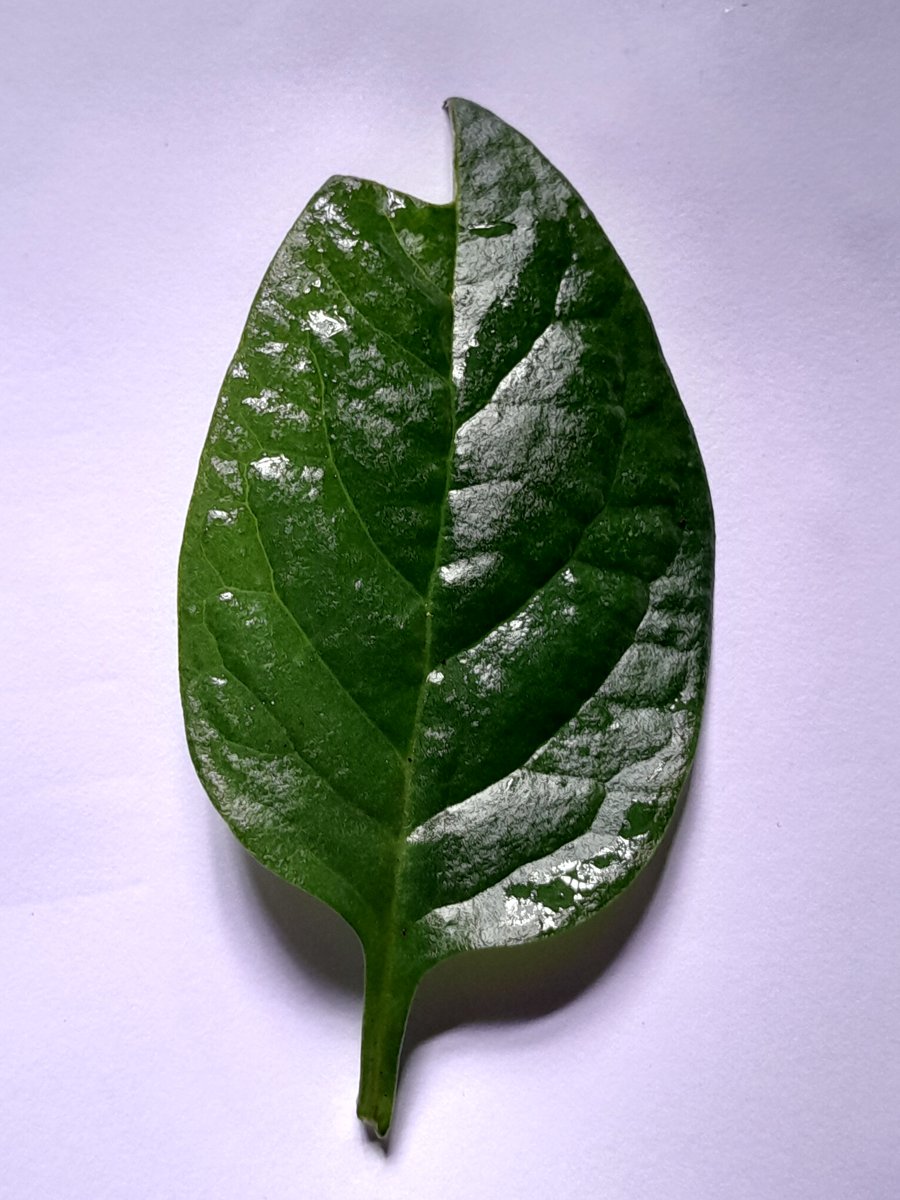
Label: Pest-Damage